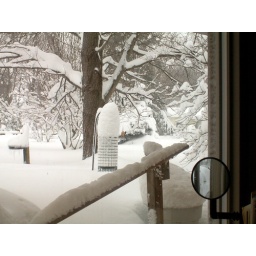
That birdfeeder is on a pole stuck in the ground 10 yards from our front door.